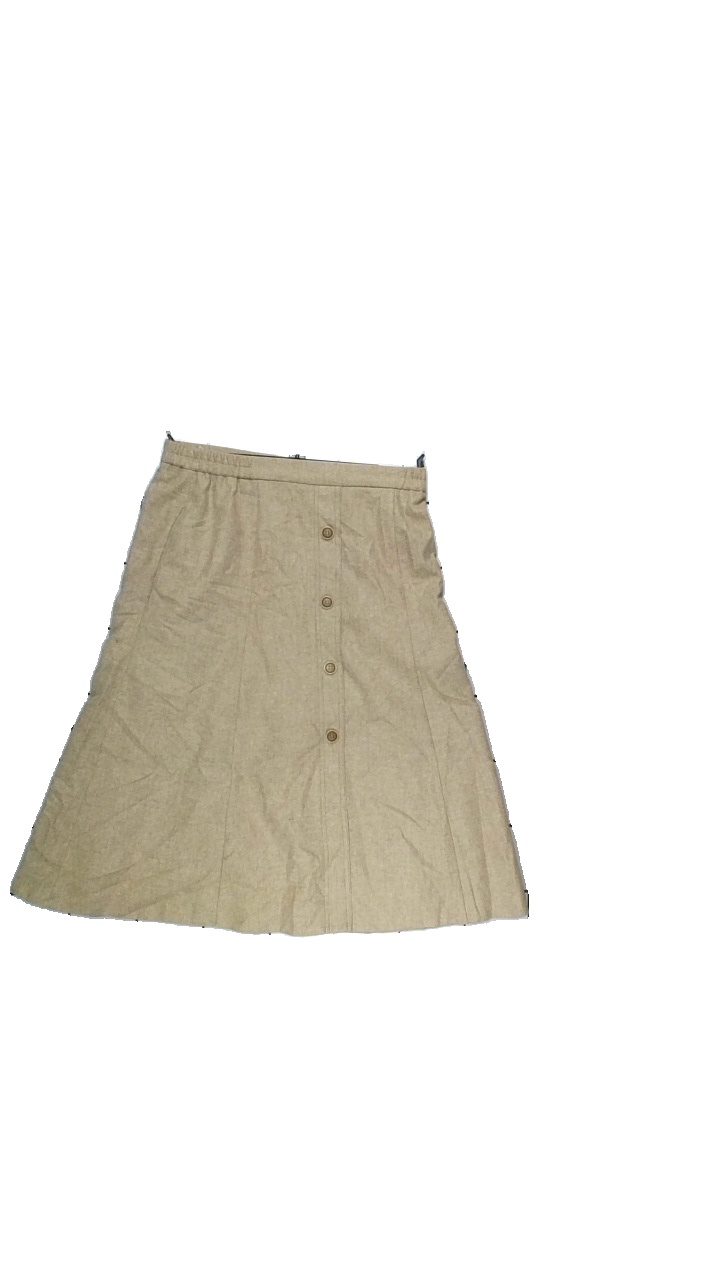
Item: Skirt (Ladies)
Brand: Atelier Creation
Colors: Beige
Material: Shell 70% wool, 30% polyester. Lining 100% polyester
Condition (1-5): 5
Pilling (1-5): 5
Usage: Reuse
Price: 50-100